Carla Qualtrough

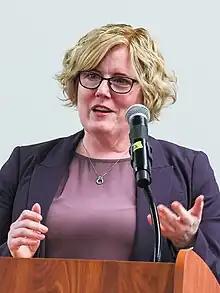
Qualtrough in 2023

Carla Dawn Qualtrough (born October 15, 1971) is a Canadian politician and former Paralympic swimmer who served as the Minister of Sport and Physical Activity from July 2023 to December 2024. A member of the Liberal Party, Qualtrough represented the riding of Delta in the House of Commons from 2015 to 2025.